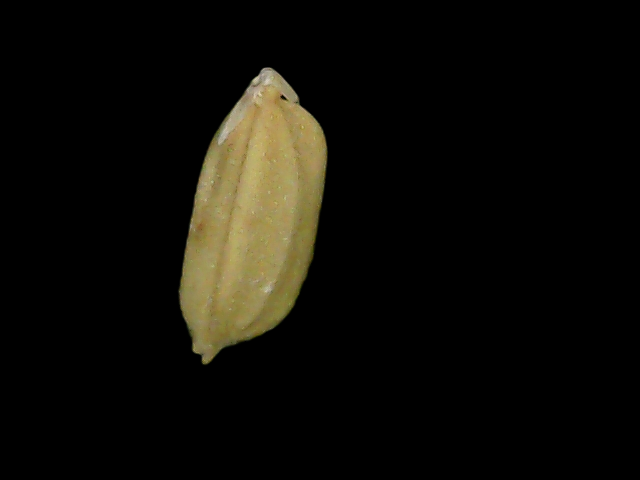
Rice variety: Bd76